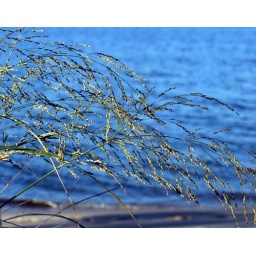
Seeded sea grass in the clear morning sun against the rich blue bay water and sandy shore.